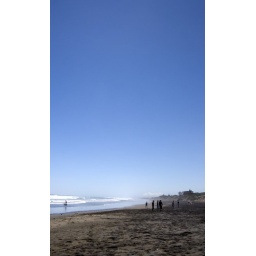
People playing football on a black sand beach in Auckland.